Zion National Park

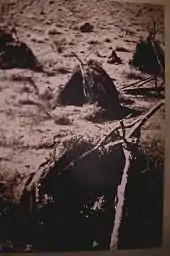
Kaun huts were used by Southern Paiute.

Both the Virgin Anasazi and the Parowan Fremont disappeared from the archaeological record of southwestern Utah by . Extended droughts in the 11th and 12th centuries, interspersed with catastrophic flooding, may have made horticulture impossible in this arid region.